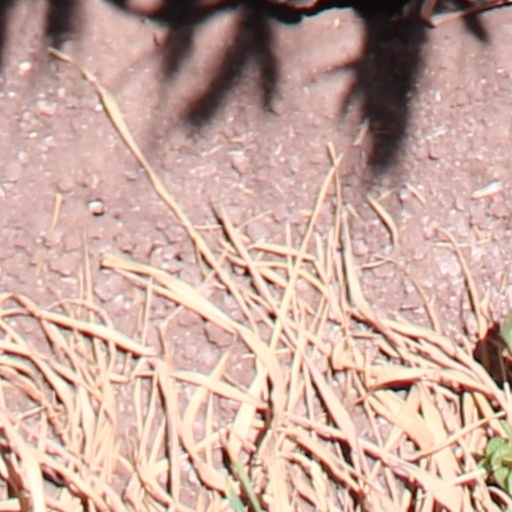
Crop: wheat